Describe the emotion expressed in this image:  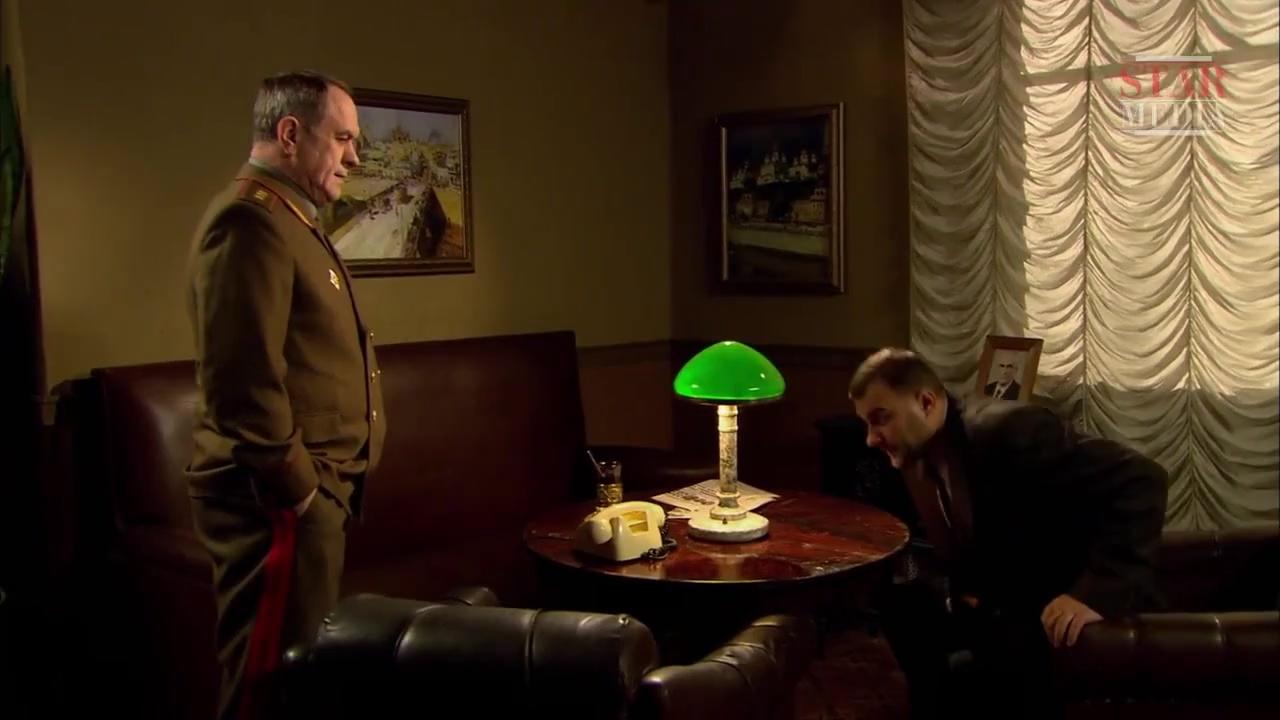
This person displays Suffering, valence and arousal with low intensity.